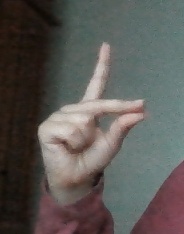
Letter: ta